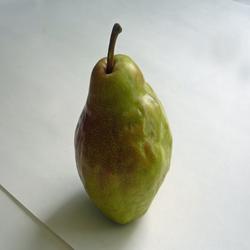
Label: Pear